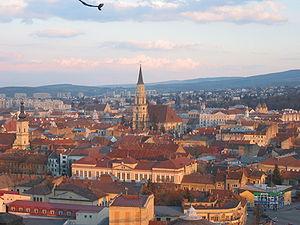
Une vue panoramique de Cluj-Napoca. This is a photo of a historic monument in județul Cluj, classified with number CJ-II-m-A-07469
Cluj-Napoca est une ville transylvaine du nord-ouest de la Roumanie, située dans la vallée du Someșul Mic, à 440 kilomètres au Nord-Ouest de Bucarest. C’est en 1974, dans le cadre de la politique protochroniste de Nicolae Ceaușescu, que la ville a reçu par décret son second nom de Napoca, qui est celui du castrum romain antique situé sous l’actuel centre-ville, provenant de la tribu dace locale des Napaei, dont le nom rappelle le grec νάπος : « boisé ». Cependant, les roumains continuent d’appeler la ville par son nom initial de Cluj ; les hongrois l'appellent Kolozsvár, les allemands Klausenburg, en yiddish son nom est קלויזנבורג, et en latin Claudiopolis.